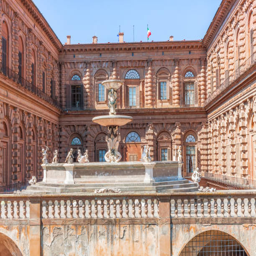
the facade and the fountain